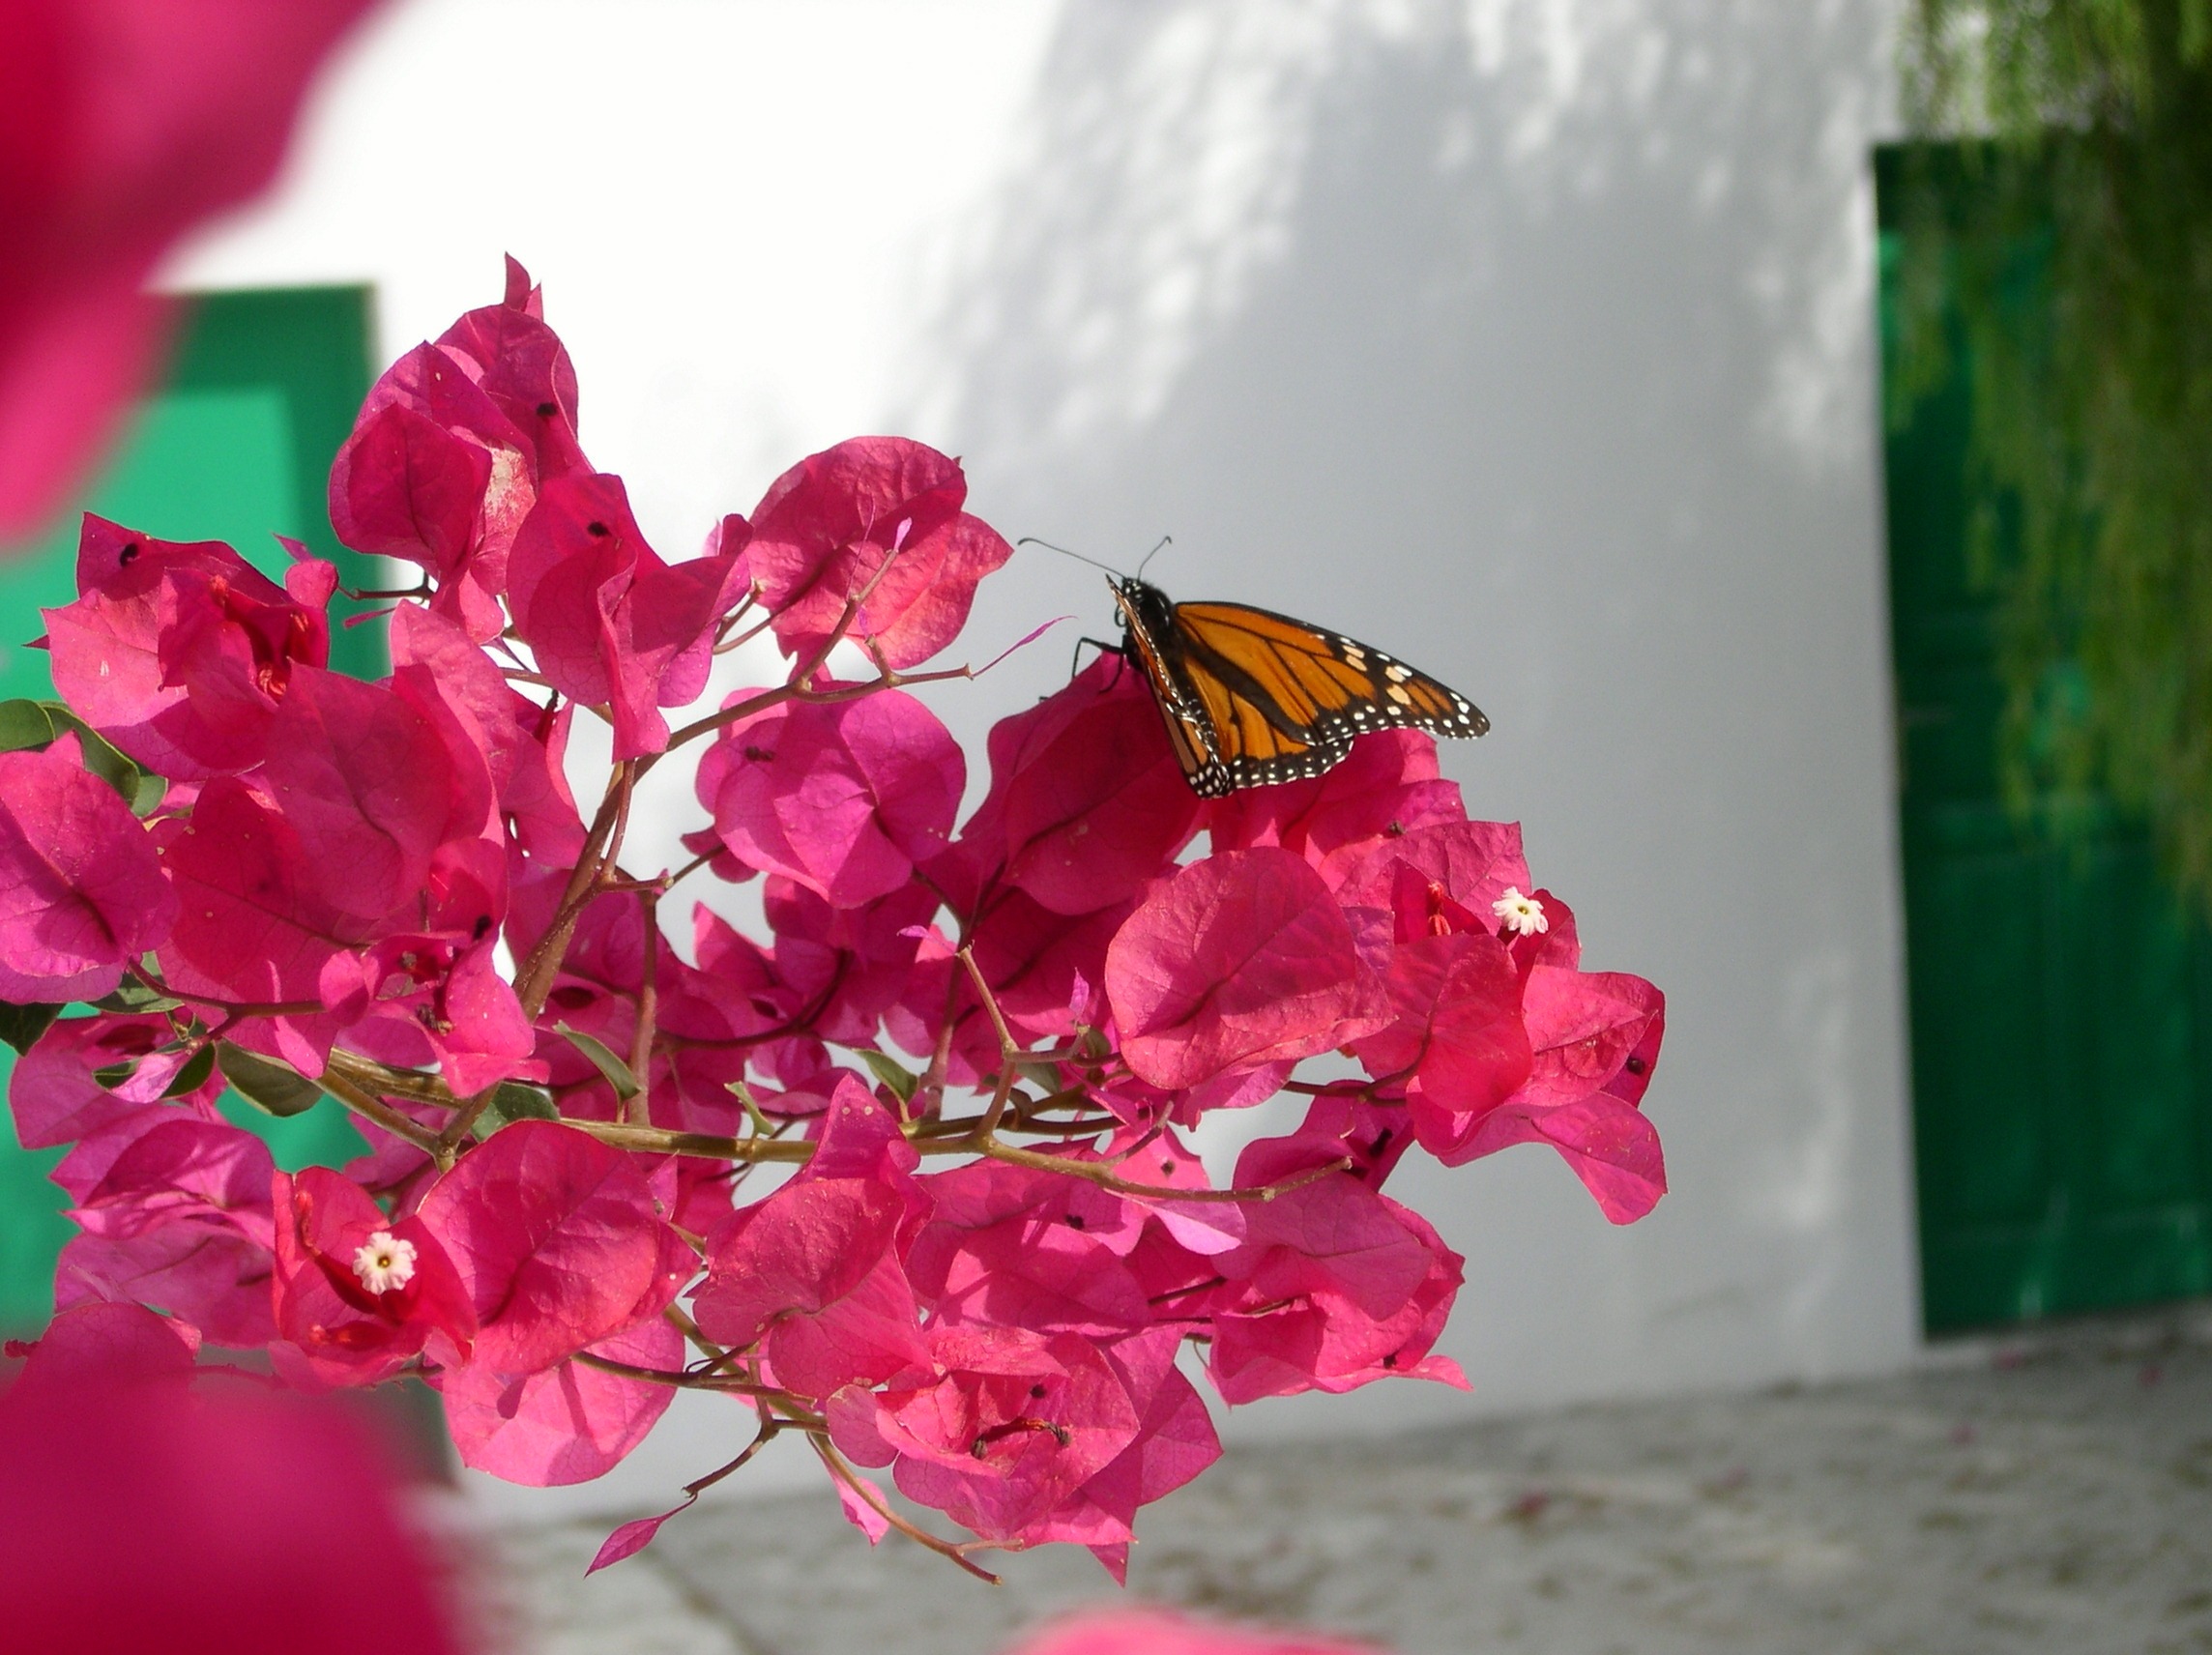
blossom, plant, leaf, flower, petal, bloom, red, color, insect, butterfly, pink, flora, floristry, macro photography, bouganville